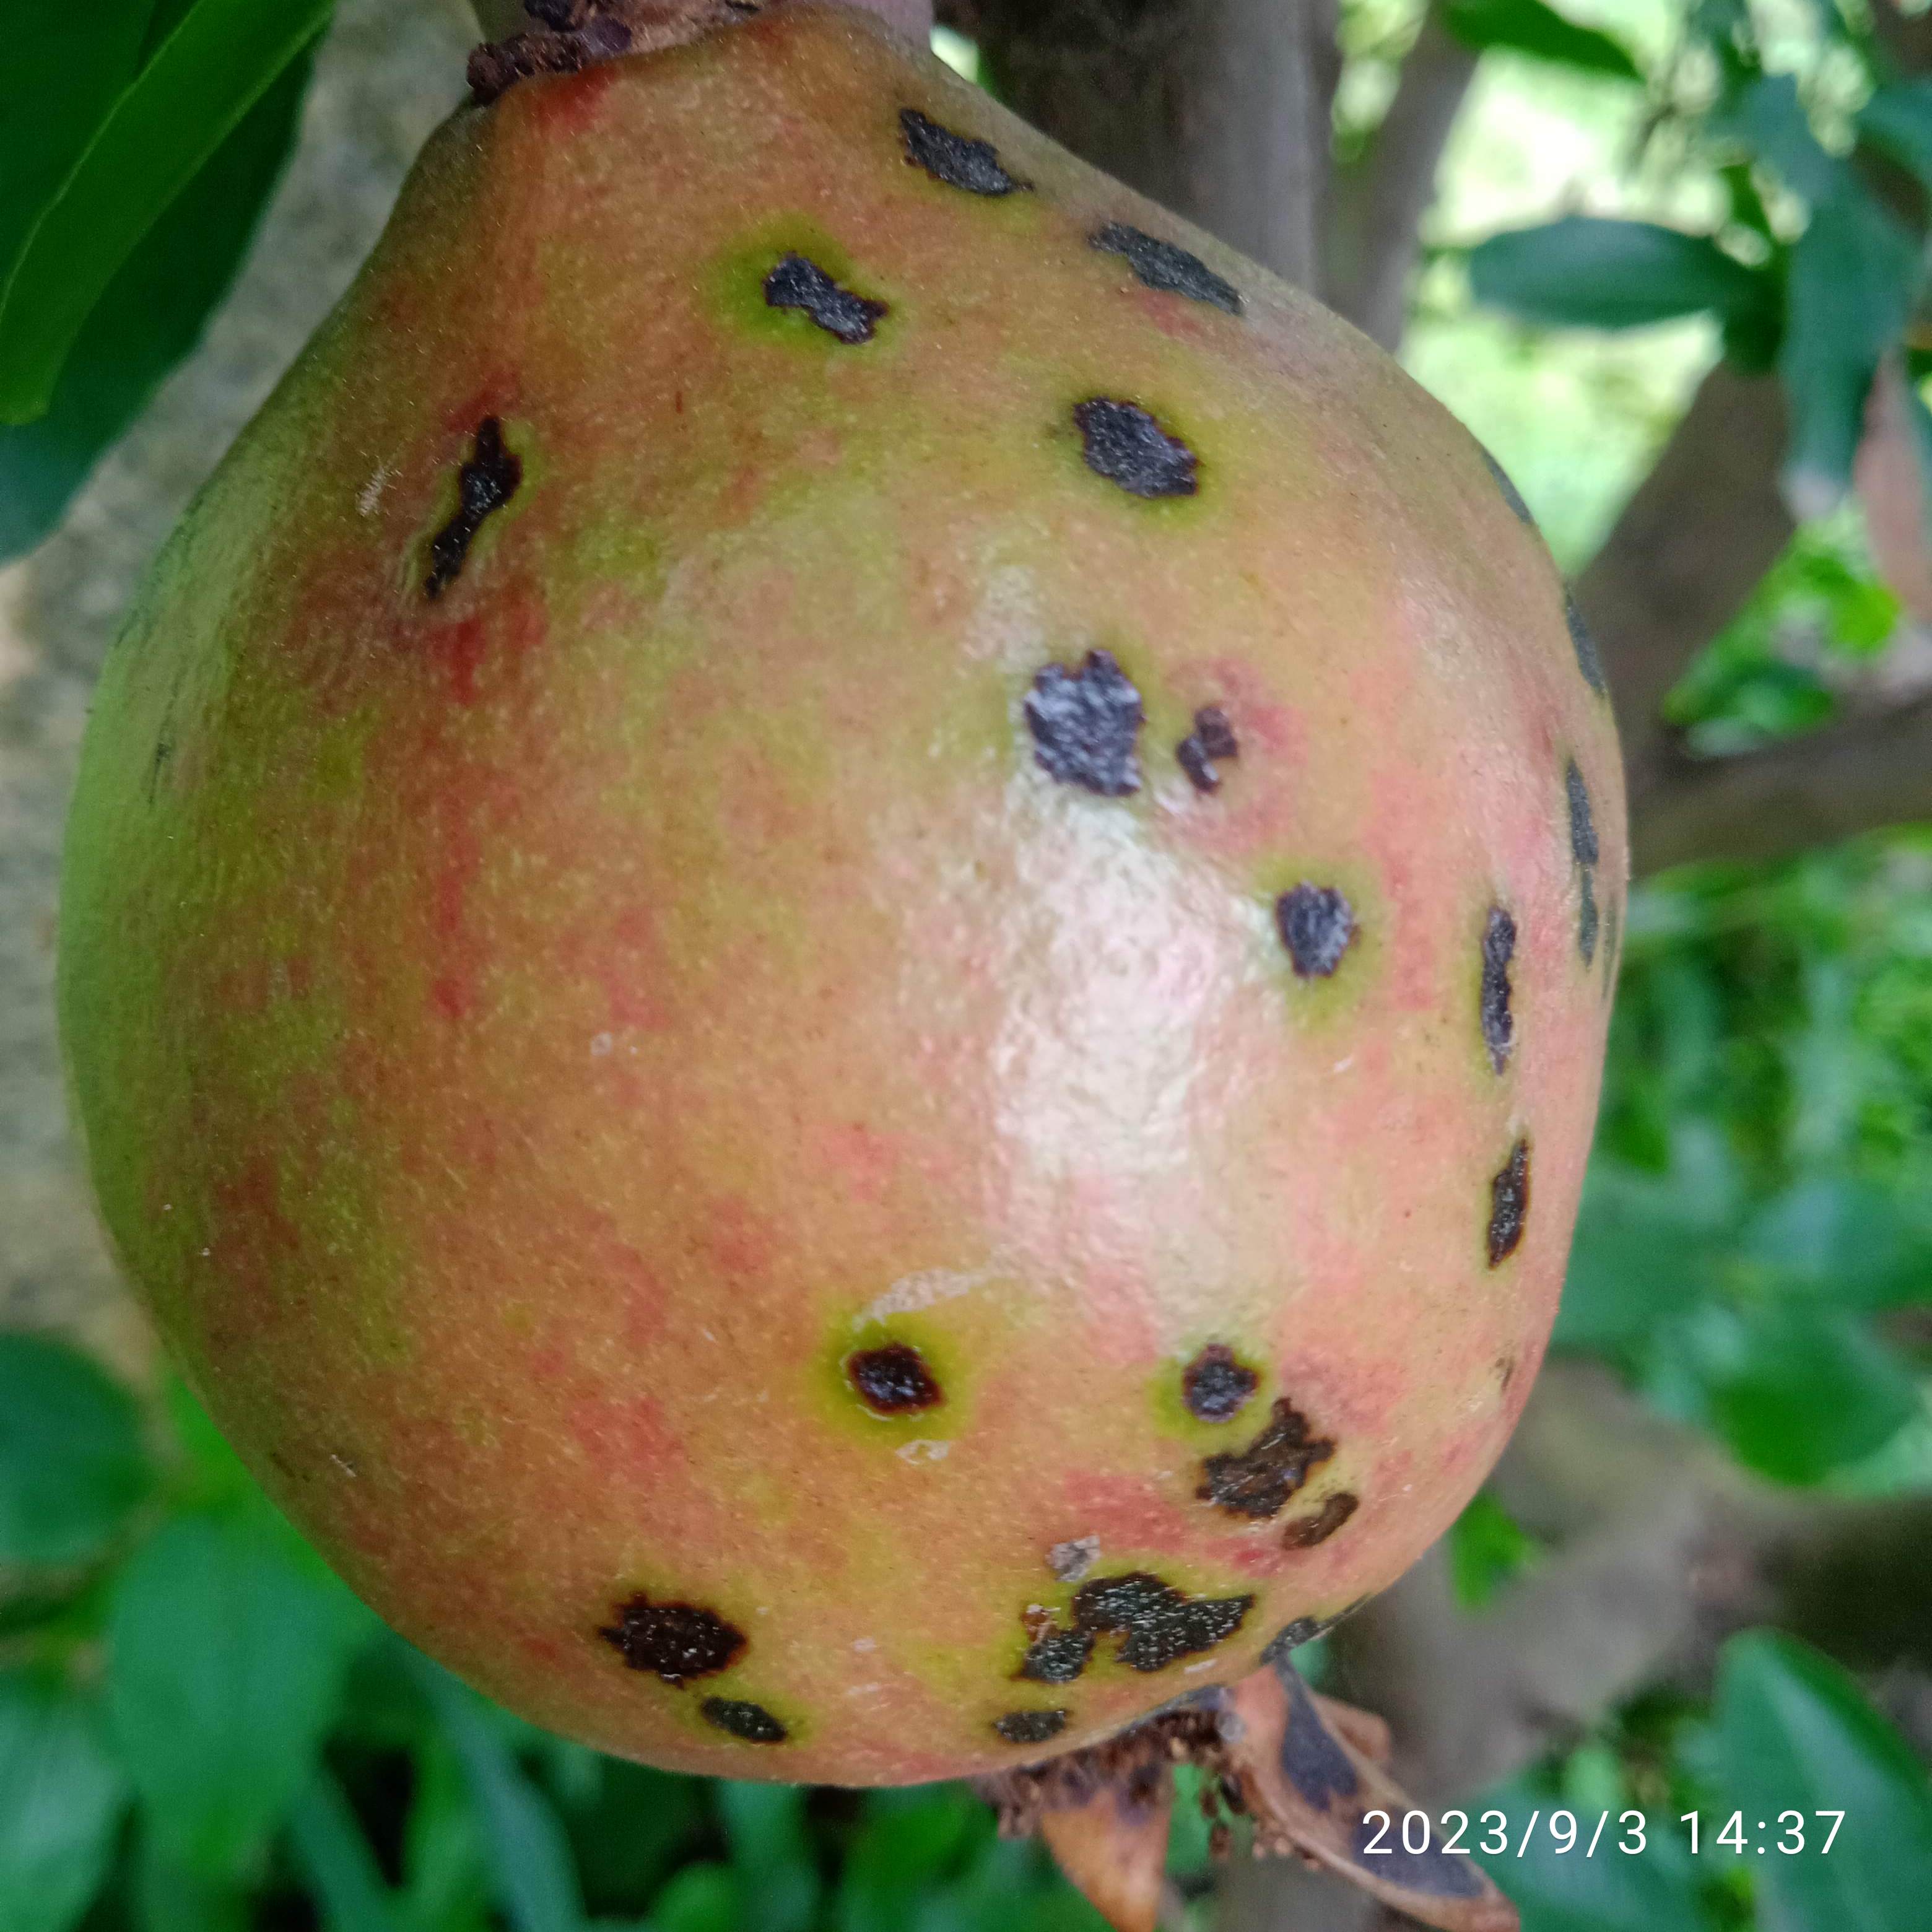
Label: Anthracnose